Capitol Hill, Seattle

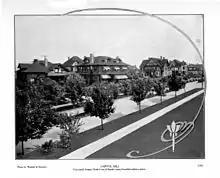
View of Fourteenth Avenue, an area known as Millionaire's Row (published 1909 in an Alaska-Yukon-Pacific Exposition pamphlet

Capitol Hill is home to some of Seattle's wealthiest neighborhoods, including "Millionaire's Row" along 14th Avenue E. south of Volunteer Park (family residences on tree-lined streets) and the Harvard-Belmont Landmark District. The neighborhood is home to many distinguished apartment houses, including several by Fred Anhalt, as well as a few surviving Classical Revival complexes such as the Blackstone Apartments. The neighborhood's architecture did not fare so well in the post-World War II period; architect Victor Steinbrueck wrote in 1962 of the "tremendous growth of less-than-luxury apartments" that at first "appear to be consistent with the clean, direct approach associated with contemporary architecture" but whose "open outdoor corridors" totally defeat their "large 'view' windows" by giving occupants no privacy if they leave their blinds open to enjoy the view. He added, "most tenants close their blinds and look for another apartment when their lease runs out."